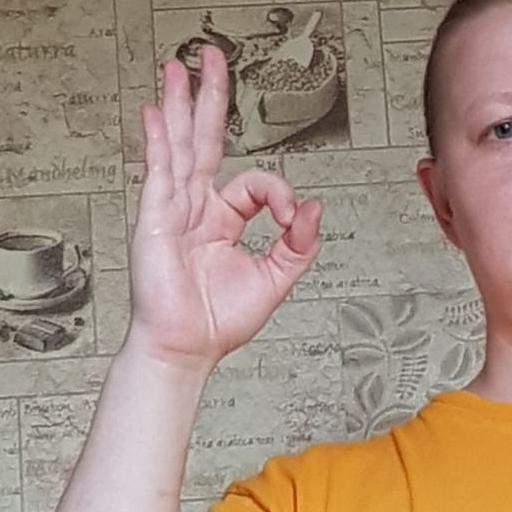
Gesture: ok